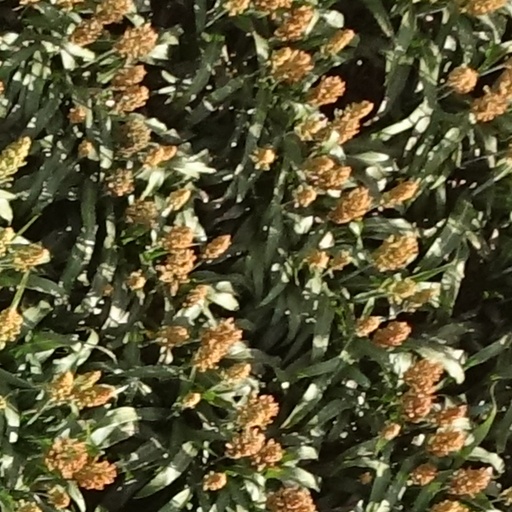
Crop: sorghum